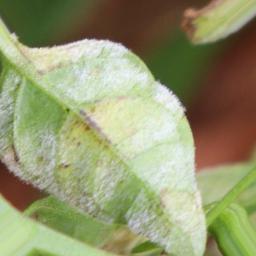
Label: powdery mildew